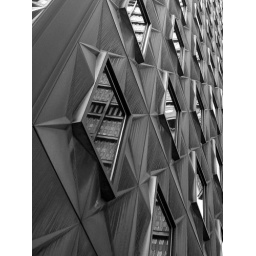
The old Alcoa building facade with the US Steel Tower reflected in the windows.